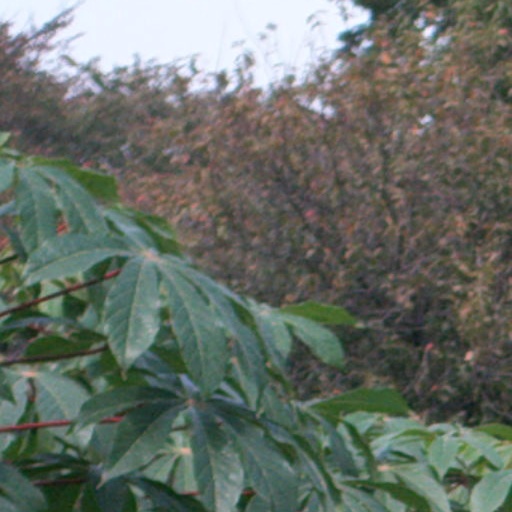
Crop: cassava